Cubera snapper

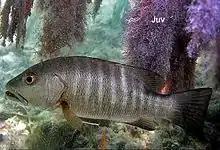
Juvenile

The cubera snapper spawns from May until August, when their gathering into large spawning aggregations is determined by the lunar cycles. They gather in large numbers, up to 10,000 fish over shallow spawning sites in off-shore waters at places such as outer reef slopes and sandy drop-offs. The eggs hatch within a day of fertilisation and the larvae are pelagic, drifting with the currents until they settle.